Wilbur G. Zeigler

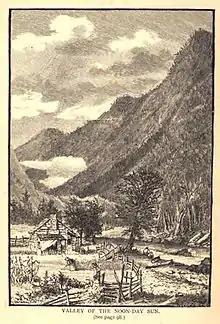
illustration from "The Heart of the Alleghanies" depicting "Campbell's lowly cabin in the center of the narrow corn-fields" beside the "limpid" Nantahala River

Zeigler was born near Fremont, Ohio in 1857. His father, Henry Zeigler, was of German ancestry. His mother, Elizabeth Gorham (née Gleason), was a descendant of Thomas Fitch. Zeigler studied law in Cleveland, Ohio, and in 1881 was admitted to the bar. He joined in a partnership with R. P. Buckland and H. S. Buckland, but after a year left to develop an interest in literature.